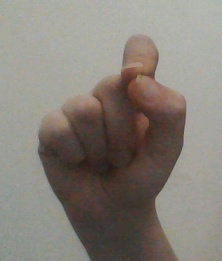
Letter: fa